Candy Maldonado

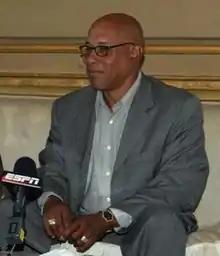
Candy Maldonado in 2009.

Cándido Maldonado Guadarrama (born September 5, 1960) is a Puerto Rican former Major League Baseball outfielder who played from to for the Los Angeles Dodgers, San Francisco Giants, Cleveland Indians, Milwaukee Brewers, Toronto Blue Jays, Chicago Cubs, and Texas Rangers. Chris Berman, a fellow ESPN analyst, nicknamed him the "Candyman". Maldonado holds the distinction of having struck the first game-winning hit outside the United States in World Series play, and was the only Giant to hit a triple in the 1989 World Series.